Emaux de Briare

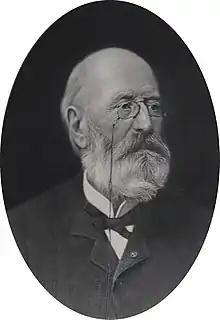
the founder, Jean-Félix Bapterosses

The company began as Bapterosses & Cie of Paris, France, which was established to manufacture and sell porcelain buttons made according to a method quite similar to the one patented by Richard Prosser in 1840, but following the invention of a device that could mold 500 buttons at a time vs. only one at the competing English factory, Mintons (which had acquired the rights to the original patent) thanks to a new formulation of the paste in which milk was added to the slip to improve plasticity.